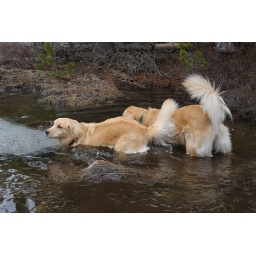
Maggie & Calla playing in water in forest at Serene Lakes-09 5-7-08_013